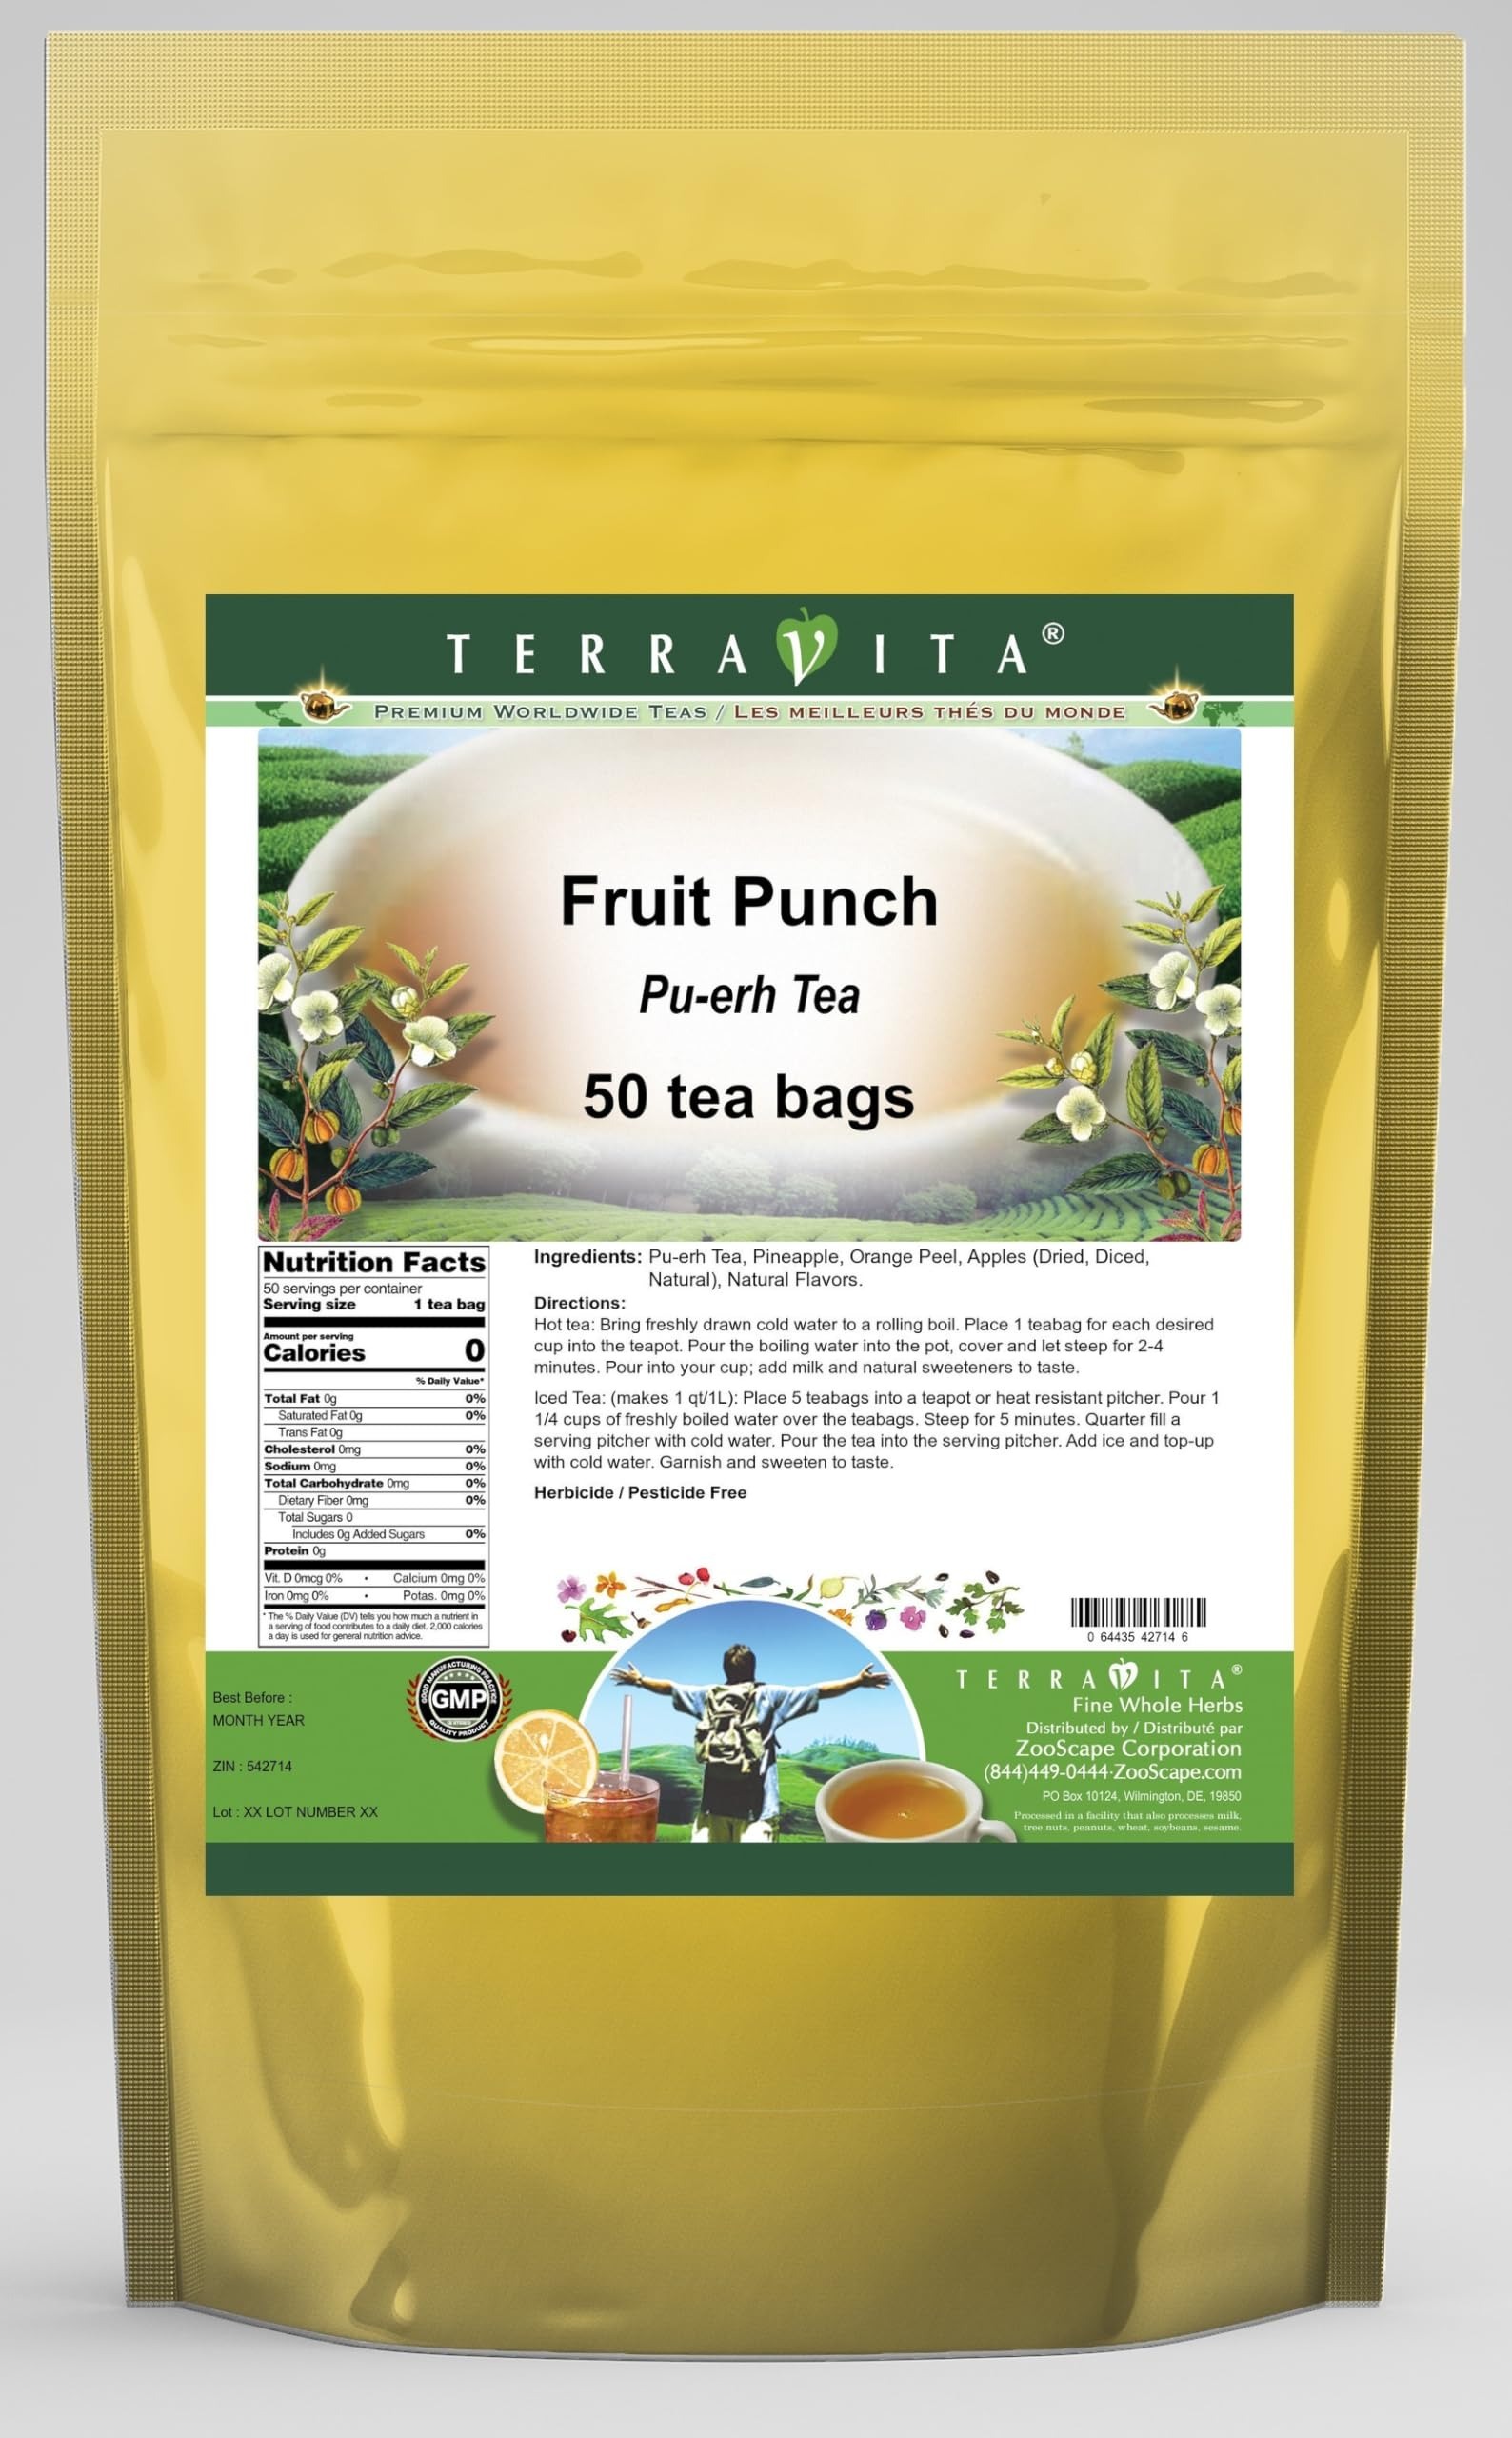
Item Name: Fruit Punch Pu-erh Tea (50 tea bags, ZIN: 542714)
Bullet Point 1: Our Fruit Punch Pu-erh Tea is a terrific flavored Pu-erh tea with Pineapple, Orange Peel and Apples (Dried, Diced, Natural) that you can enjoy again and again! You will really enjoy the special Fruit Punch aroma and taste! - Ingredients: Pu-erh tea, Pineapple, Orange Peel, Apples (Dried, Diced, Natural) and Natural Fruit Punch Flavor.
Bullet Point 2: No fillers.
Bullet Point 3: Manufacturer: TerraVita
Bullet Point 4: Size: 50 tea bags
Bullet Point 5: Pu-erh Tea Bags - Packed in a convenient upright pouch!
Product Description: Our Fruit Punch Pu-erh Tea is a terrific flavored Pu-erh tea with Pineapple, Orange Peel and Apples (Dried, Diced, Natural) that you can enjoy again and again! You will really enjoy the special Fruit Punch aroma and taste! - Ingredients: Pu-erh tea, Pineapple, Orange Peel, Apples (Dried, Diced, Natural) and Natural Fruit Punch Flavor. - Hot tea brewing method: Bring freshly drawn cold water to a rolling boil. Place 1 teabag for each desired cup into the teapot. Pour the boiling water into the pot, cover and let steep for 2-4 minutes. Pour into your cup; add milk and natural sweeteners to taste. - Iced tea brewing method: (to make 1 liter/quart): Place 5 teabags into a teapot or heat resistant pitcher. Pour 1 1/4 cups of freshly boiled water over the teabags. Steep for 5 minutes. Quarter fill a serving pitcher with cold water. Pour the tea into the serving pitcher. Add ice and top-up with cold water. Garnish and sweeten to taste. - TerraVita is an exclusive line of premium-quality, natural source products that use only the finest, purest and most potent ingredients found around the world. TerraVita is hallmarked by the highest possible standards of purity, potency, stability and freshness. All of our products are prepared with the highest elements of quality control, from raw materials through the entire manufacturing process, up to and including the moment that the bottles or bags are sealed for freshness and shipped out to you. Our highest possible standards are certified by independent laboratories and backed by our personal guarantee. - TerraVita exists to meet and ensure your family's health and wellness without the harmful effects of chemicals and health products. We strive to make all of our products affordable and reliable and are constantly searching the market
Value: 50.0
Unit: Count

Price: 20.68